A Book on Nymphs, Sylphs, Pygmies, and Salamanders, and on the Other Spirits

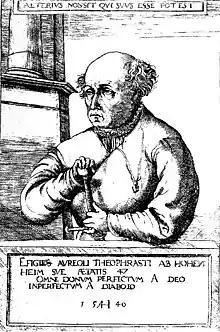
Paracelsus, portrait from 1540 by Augustin Hirschvogel

"A Book on Nymphs, Sylphs, Pygmies, and Salamanders, and on the Other Spirits" was written by Paracelsus (1493/1494 – 1541) late in his life, but it is not known what exact year it is from. The descriptions of elemental beings are based on various ancient and traditional sources, which the author adapted and reinterpreted.